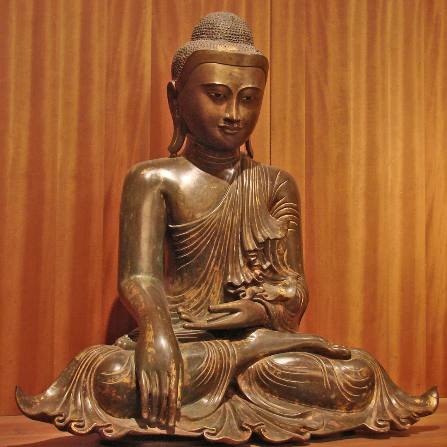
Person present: No